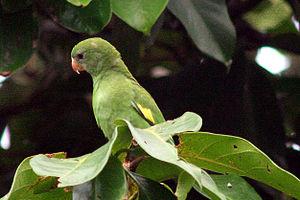
Le Toui à ailes variées est une espèce d'oiseaux appartenant à la famille des Psittacidae.